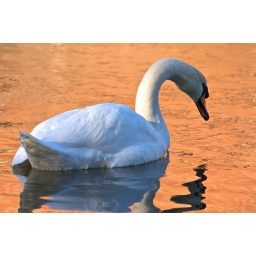
not a photoshop trick ,this was the genuine colour of a house reflection in the water ,